Elections in Japan

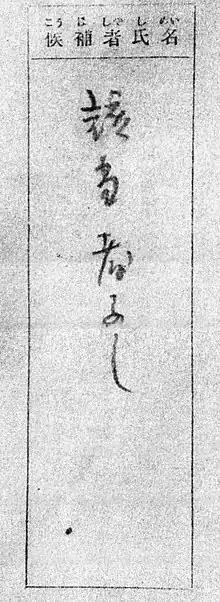
A used Japanese ballot paper from the 1952 House of Representatives election, in this case spoilt by writing . The only thing that is literally "on the ballot" in Japan before a voter votes is an empty box titled and usually a text next to it with general notes such as "Please don't write anything other than the name of an actual candidate." or "Please don't write outside the box."

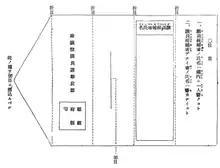
A sample ballot paper for a House of Representatives election according to a 1945 Home Ministry ordinance

Votes in national and most local elections are cast by writing the candidate's or party's name on a blank ballot paper. In elections for the House of Representatives voters fill in two ballots, one with the name of their preferred district candidate and one with their preferred party in the proportional representation block. For the House of Councillors, the district vote is similar (in SNTV multi-member districts, several candidates can be elected, but every voter has only one vote). But in the proportional vote for the House of Councillors votes are cast for a party list (to determine how many proportional seats a party receives) or a candidate (which additionally influences which candidates are elected from a party's list).